Imperial (automobile)

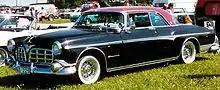
1955 Imperial Newport

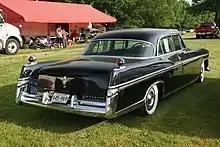
1956 Imperial

For the 1955 model year, the Imperial was launched and registered as a separate marque (make), "apart" from the Chrysler brand. It was a product of the new Imperial Division of Chrysler Corporation, meaning that the Imperial would be a make and division unto itself, and not bear the Chrysler name. Chrysler Corporation sent notices to all state motor vehicle licensing agencies in the then-48 states, informing them, that the Imperial, beginning in 1955, would no longer be registered as a Chrysler, but as a separate make . Chrysler introduced the "100 Million Look" Styling by Virgil Exner, who would define Imperial's look (and the look of cars from the other four Chrysler divisions) from 1955 until 1963.